Chrome (band)

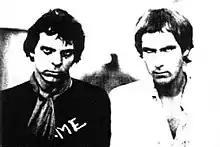
Chrome in 1980: Damon Edge (left) and Helios Creed

Chrome is an American rock band founded in San Francisco in 1976 by musician Damon Edge and associated with the 1970s post-punk movement. The group's raw sound blended elements of punk, psychedelia, and early industrial music, incorporating science-fiction themes, tape experimentation, distorted acid rock guitar, and electronic noise. They have been cited as forerunners of the 1980s industrial music boom.